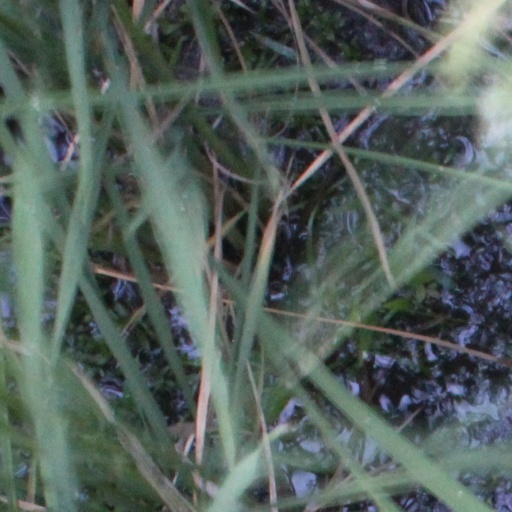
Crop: rice